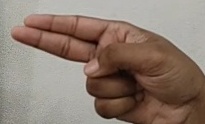
ASL sign: H